Subversia

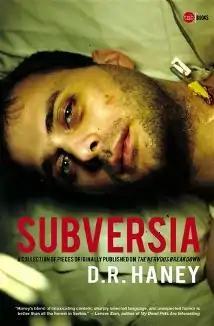

Subversia is a collection of autobiographical nonfiction by American novelist D. R. Haney, published in 2010 by TNB Books.